Anziel Nova

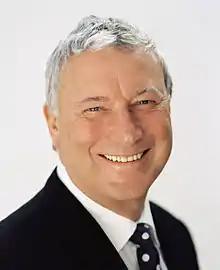
Alan Gibbs

In 1965 Alan Gibbs, then an economist, had returned from England with the idea of creating a New Zealand made car. However, he initially worked for the Government's Department of Prime Minister and Cabinet on the Import Licensing schedule. This experience gave him a good understanding of the problems a start-up venture would face.